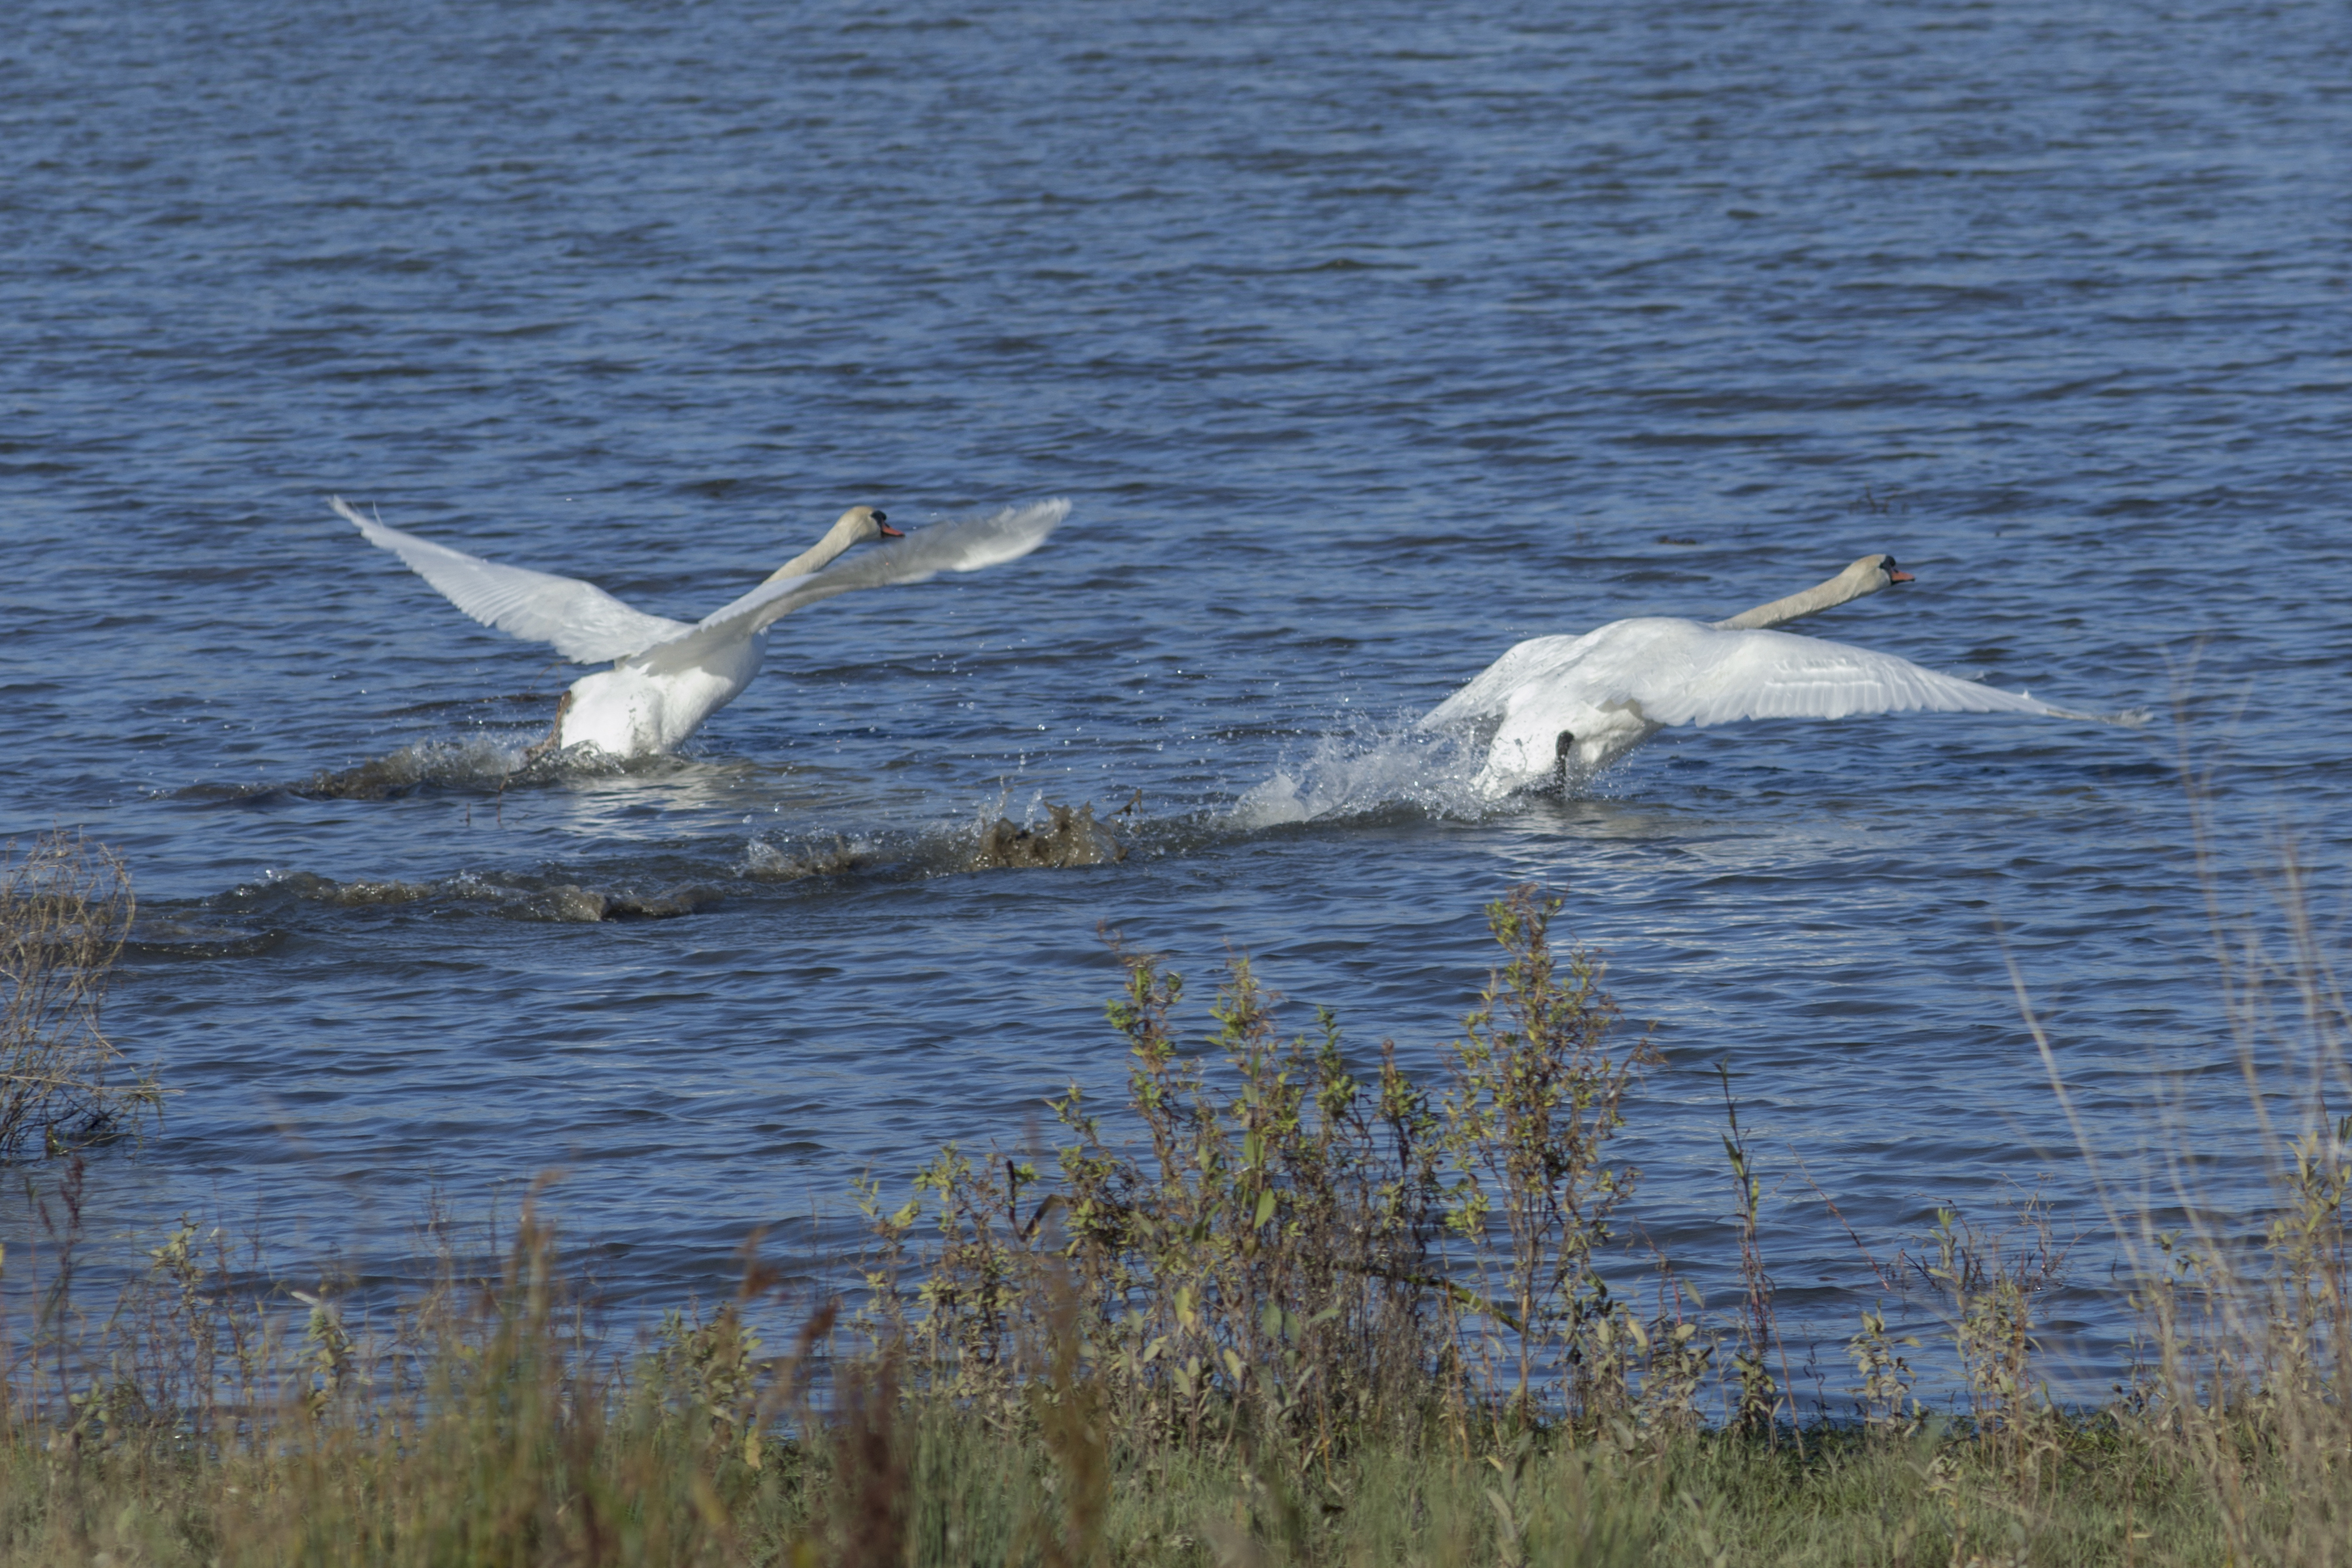
sea, nature, outdoor, bird, wing, photography, seabird, wildlife, gull, nikon, fauna, swan, nederland, netherlands, zuidholland, outdoorphotography, wetland, vertebrate, egret, water bird, paulvandevelde, pdvandevelde, padagudaloma, natuurfotografie, dordrecht, biesbosch, nederlandinfotos, hollandse, zwanen